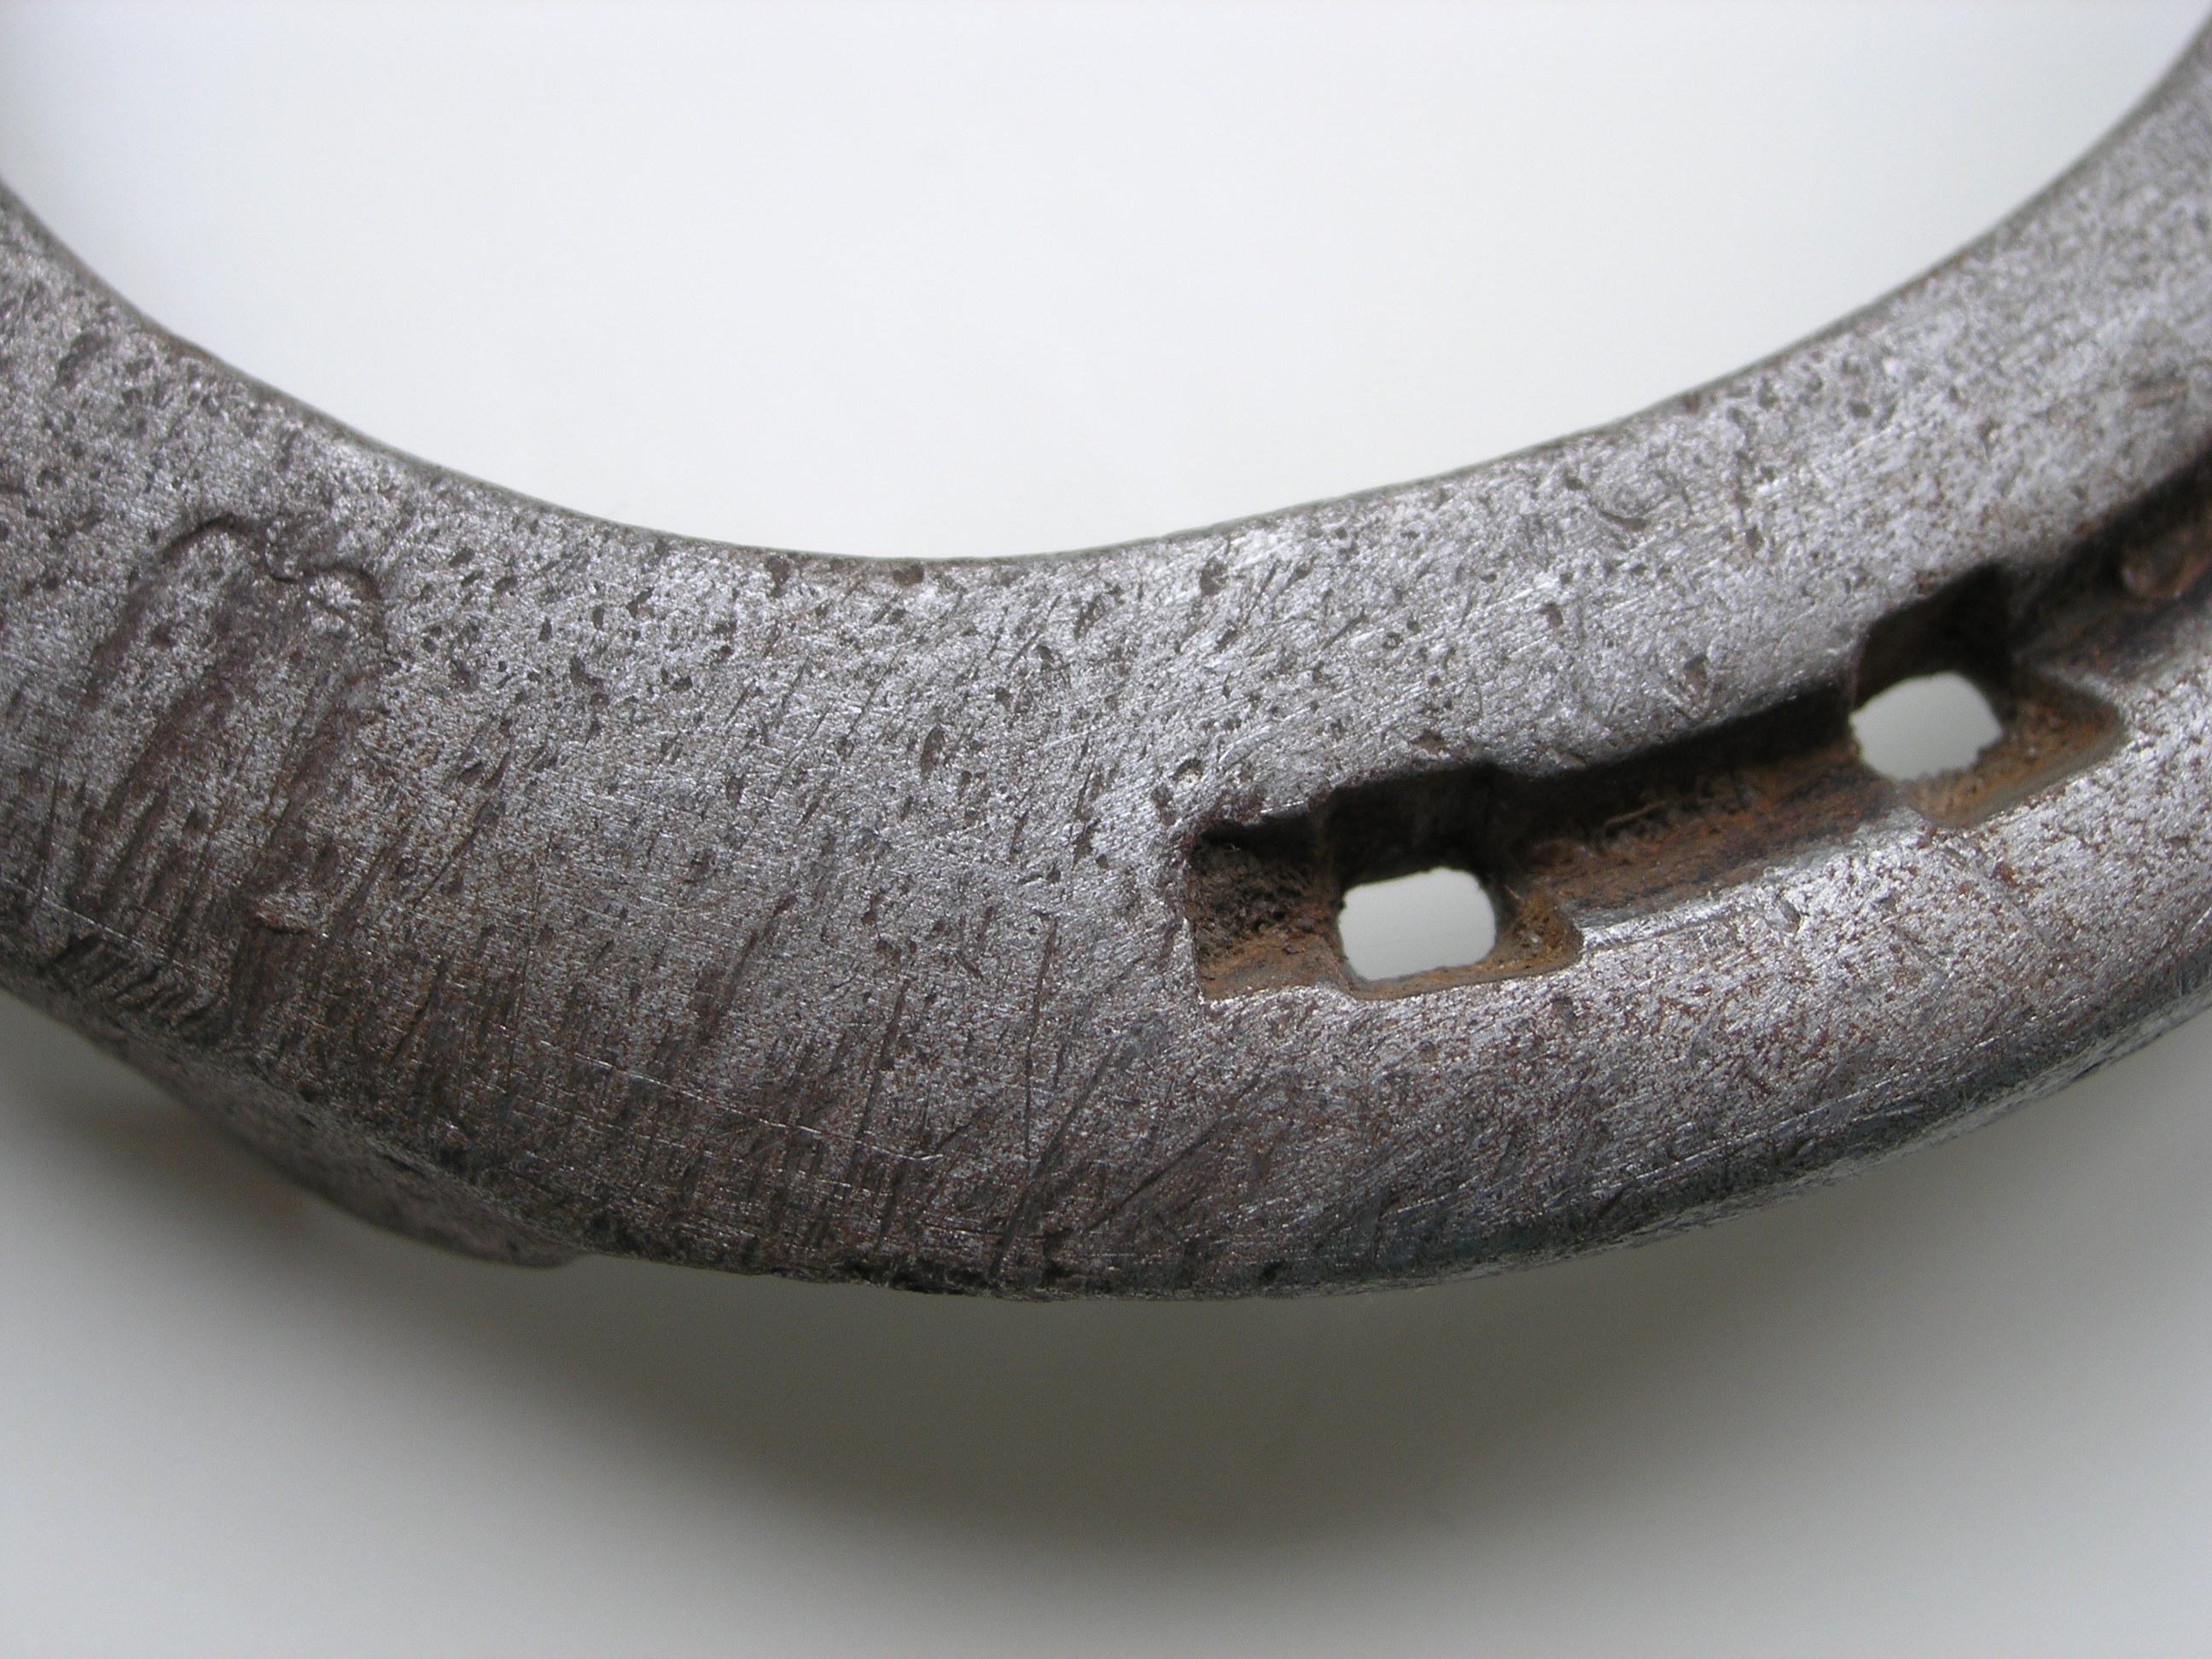
farm, vintage, antique, retro, old, rustic, steel, rust, decoration, rural, horse, metal, iron, horseshoe, metallic, product design